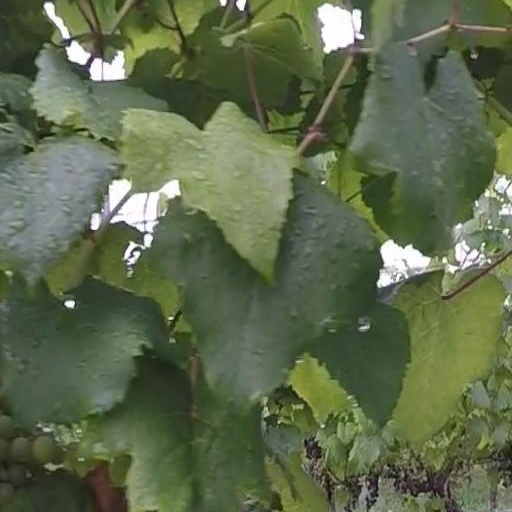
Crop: grape